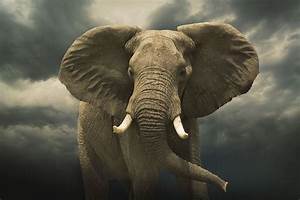
Label: elefante